Ongryu Bridge

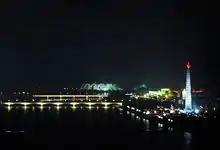
The Ongryu Bridge (centre) at night, with the Juche Tower visible on the right

Ongryu Bridge, also spelled Okryu Bridge and Ongnyu Bridge, is a bridge on the Taedong River in and near Pyongyang, North Korea. Construction began in March 1958; the bridge was opened in August 1960.